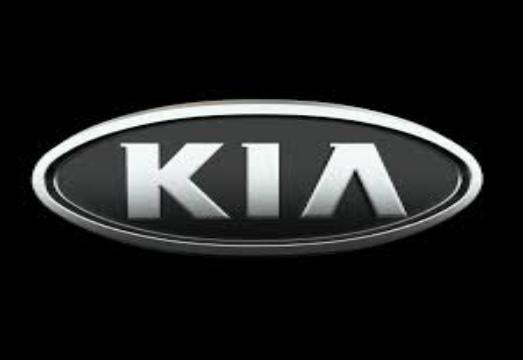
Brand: kia da
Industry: Transportation